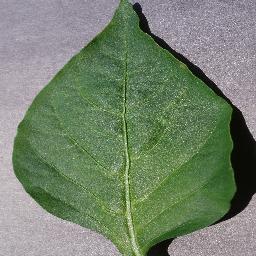
Label: Pepper,_bell___healthy